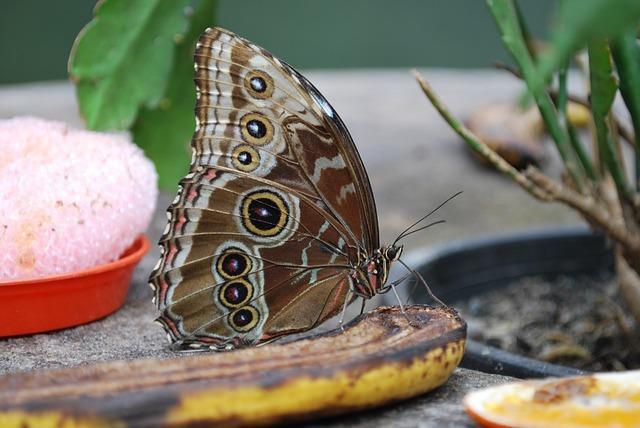
butterfly